White Walker

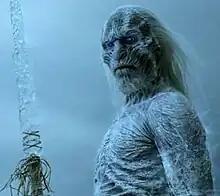
A White Walker with an ice spear, from "Game of Thrones"

White Walkers are humanoid creatures from the HBO television series "Game of Thrones", and the George R. R. Martin novel series "A Song of Ice and Fire" on which it is based. Primarily referred to as the Others in the novels, White Walkers are a supernatural threat to mankind who dwell north of The Wall in Westeros. "The Verge" named them among "the most visually iconic creatures on the show". White Walkers are also featured in the show's merchandising.